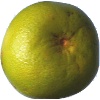
Label: pomelo_sweetie